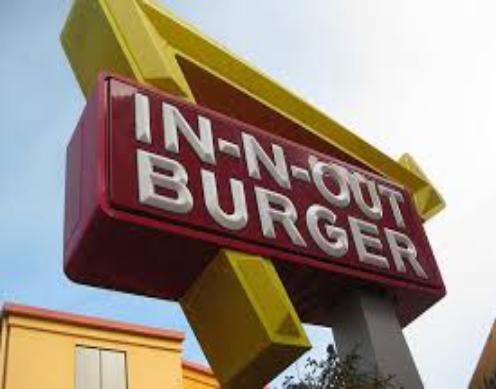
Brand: In-N-Out Burger
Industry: Food